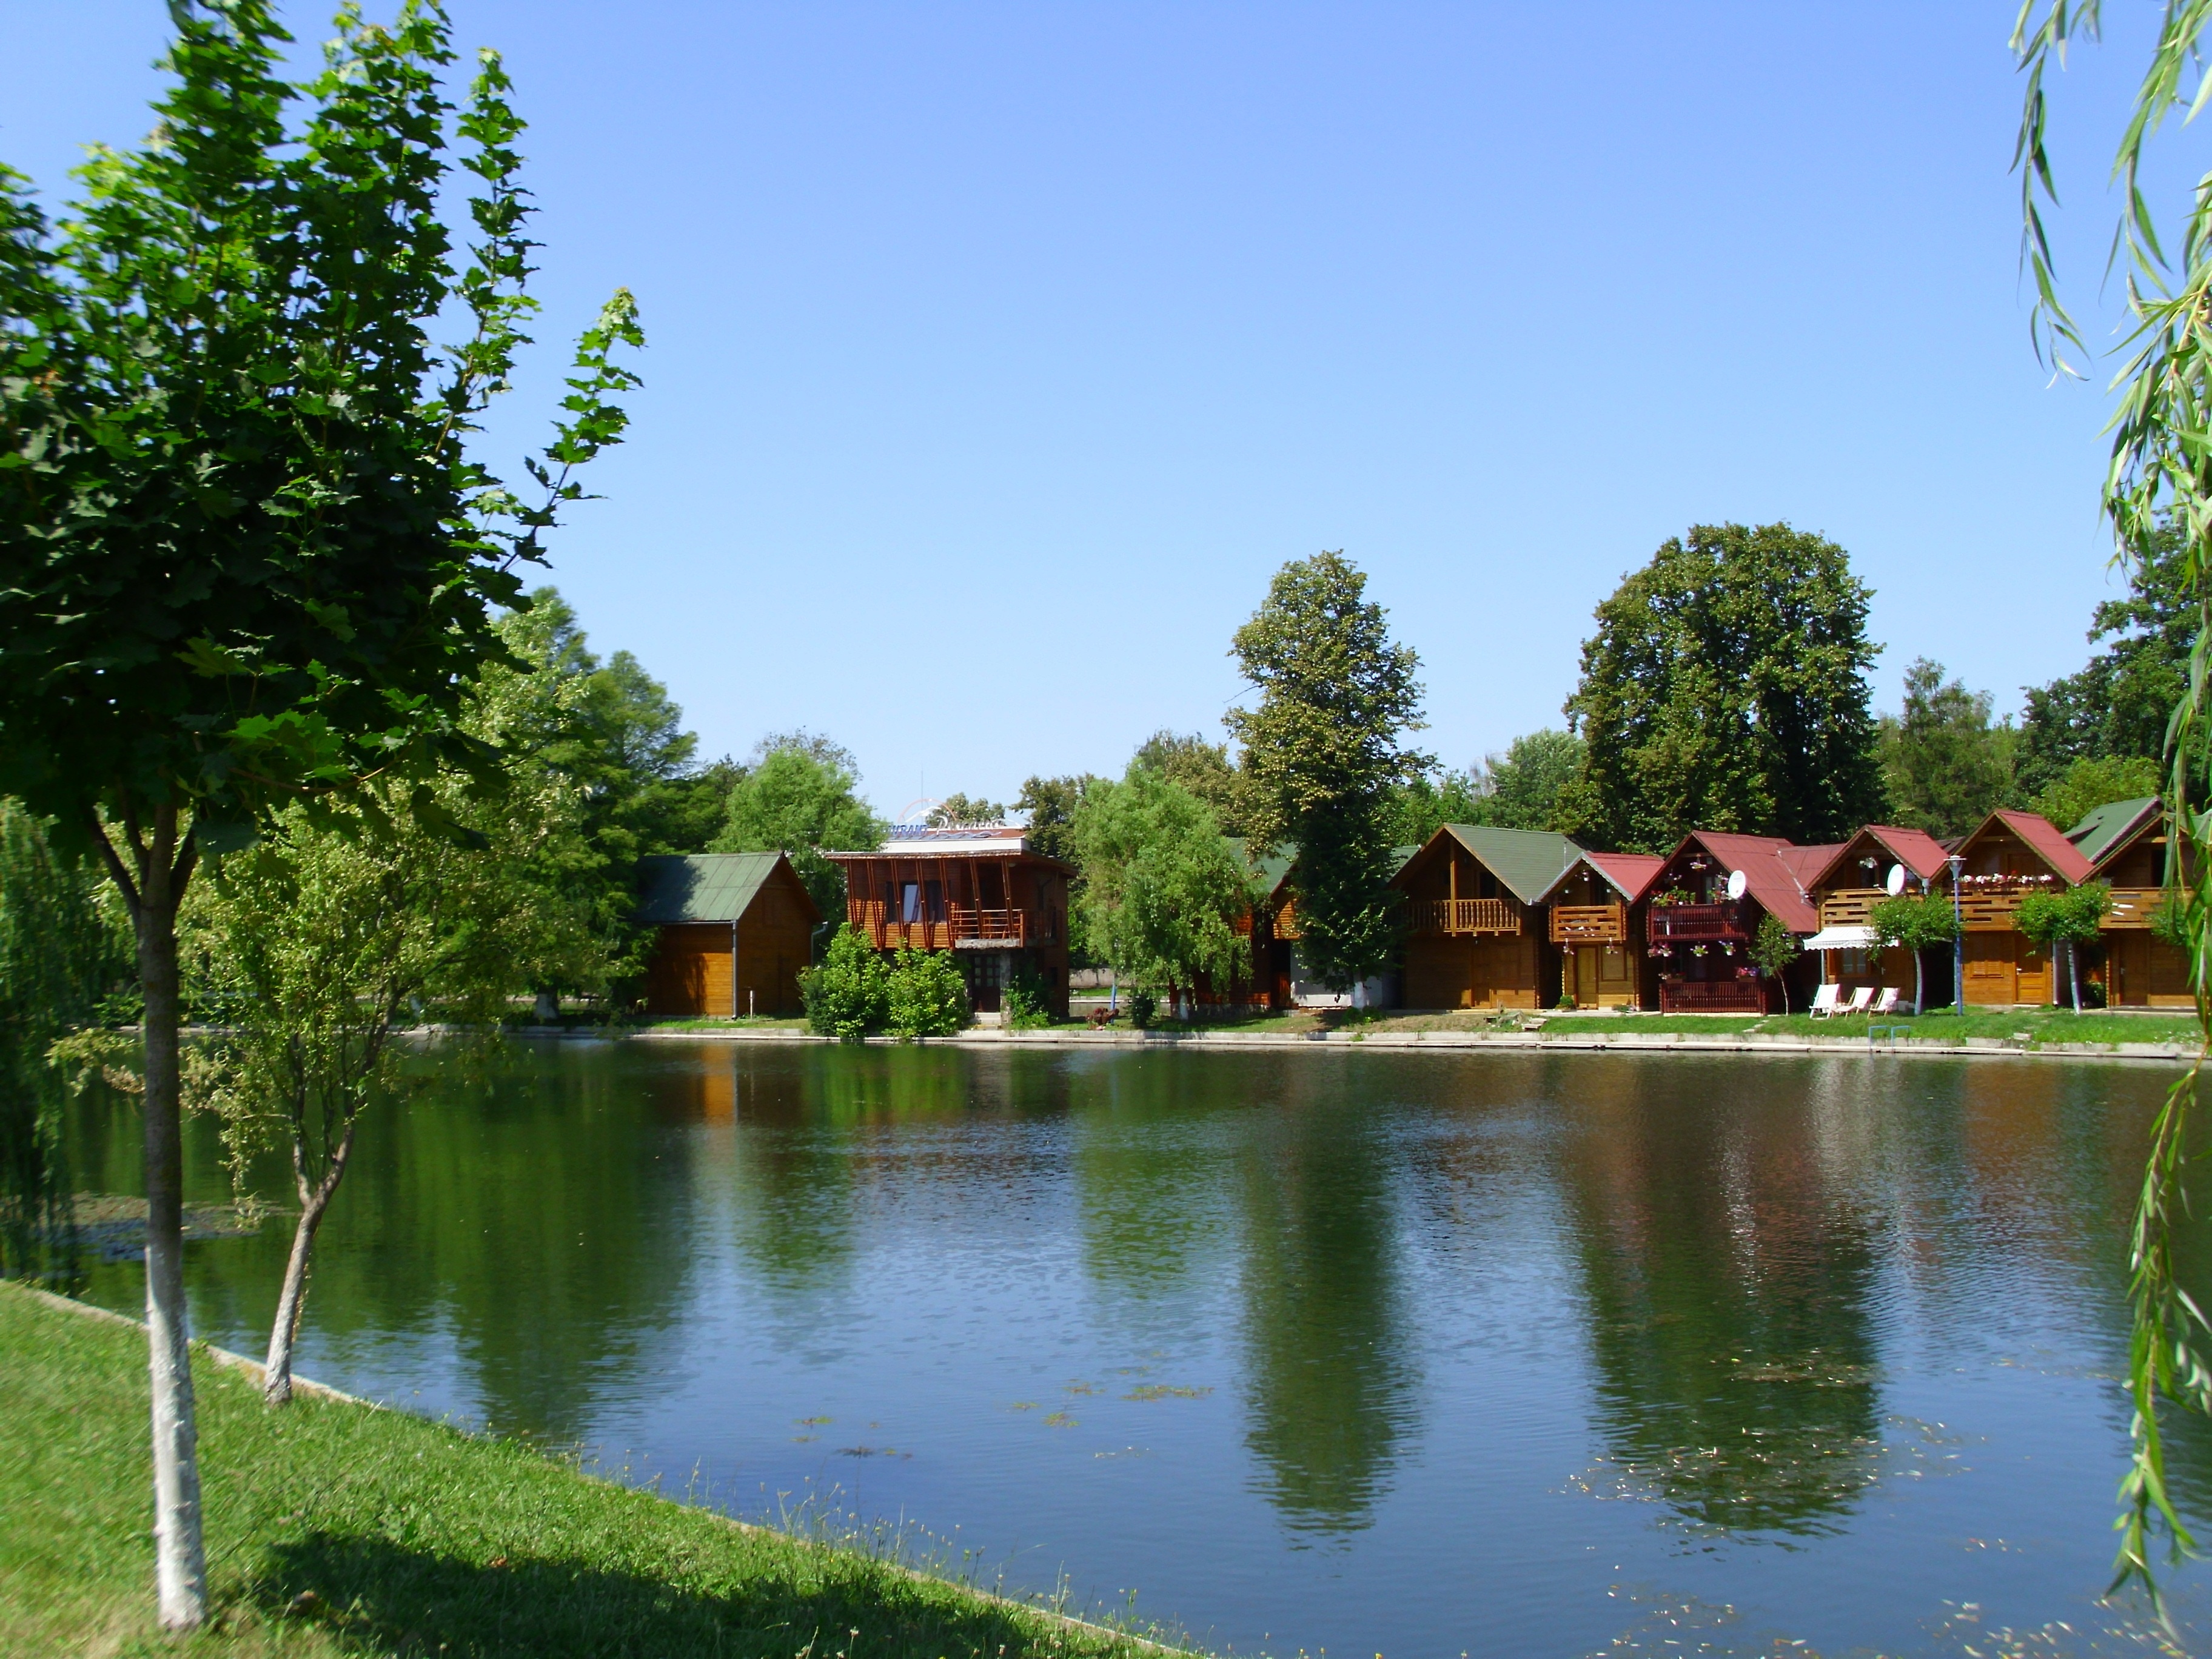
tree, nature, lake, river, pond, reflection, swimming pool, park, garden, waterway, resort, estate, day s, viz, fish pond, sports and music